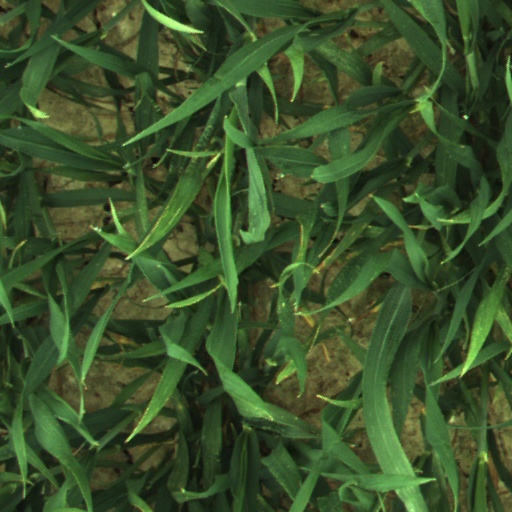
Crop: wheat